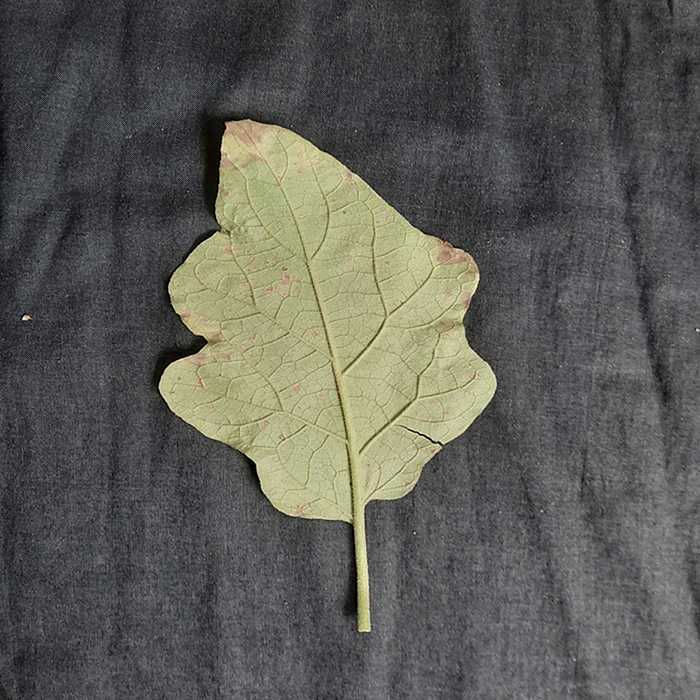
Plant: Eggplant
Label: Eggplant Cercopora leaf spot